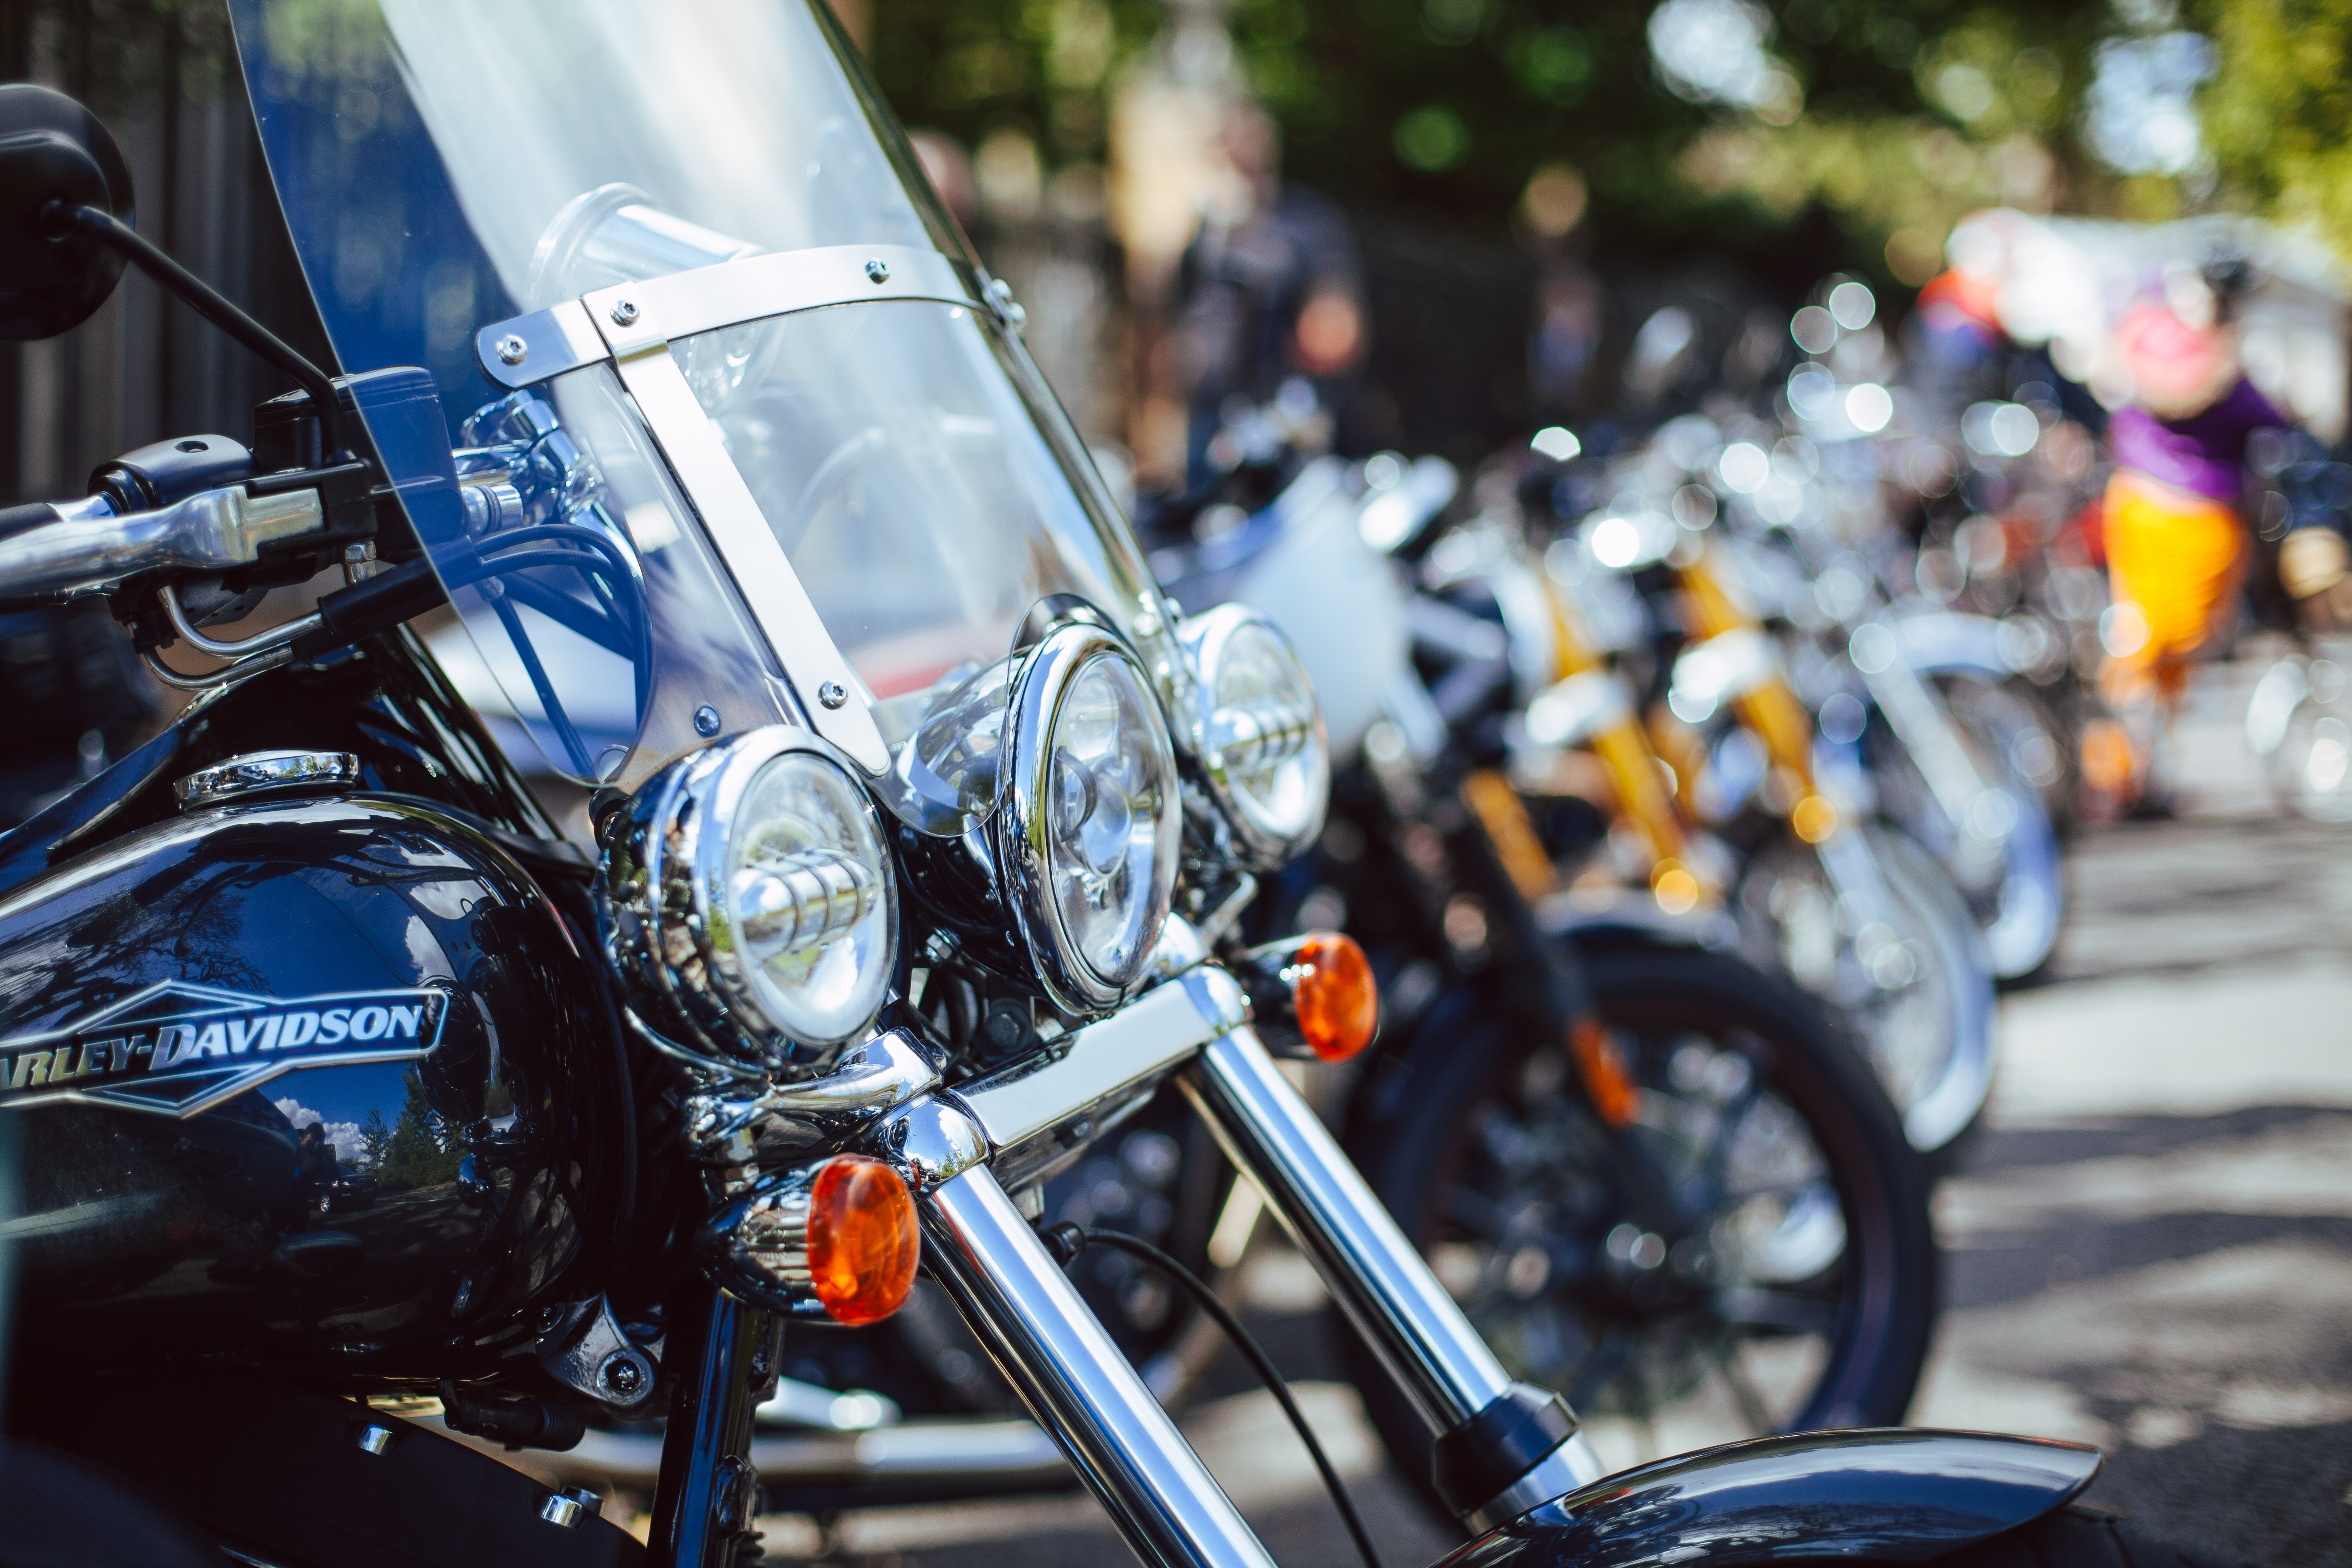
bicycle, vehicle, motorcycle, chopper, motorcycling, land vehicle